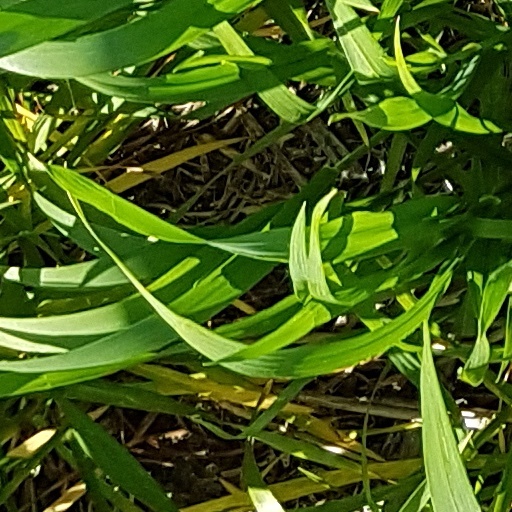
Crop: wheat